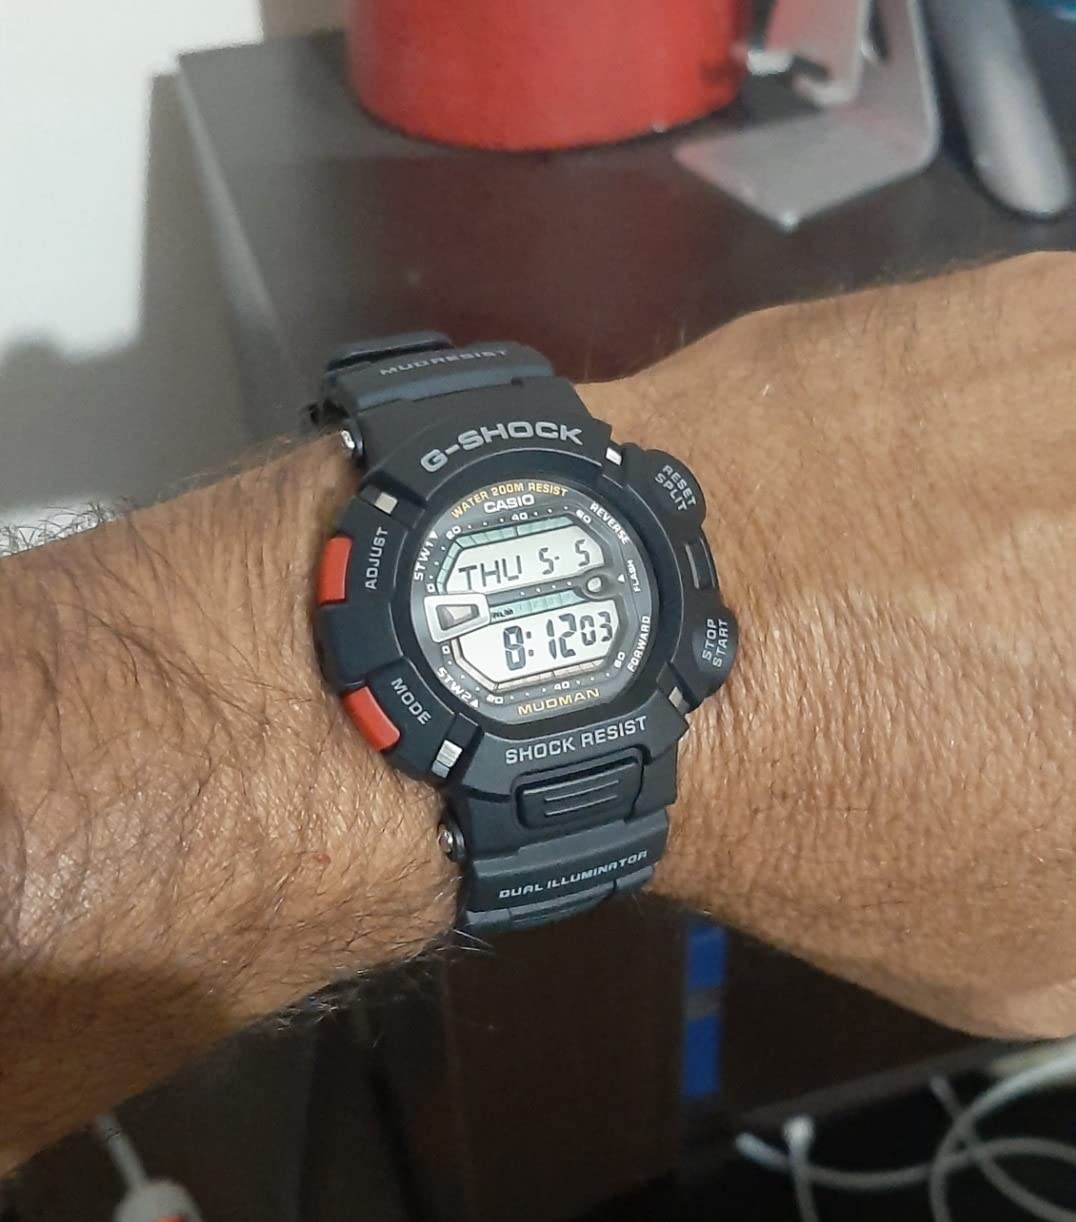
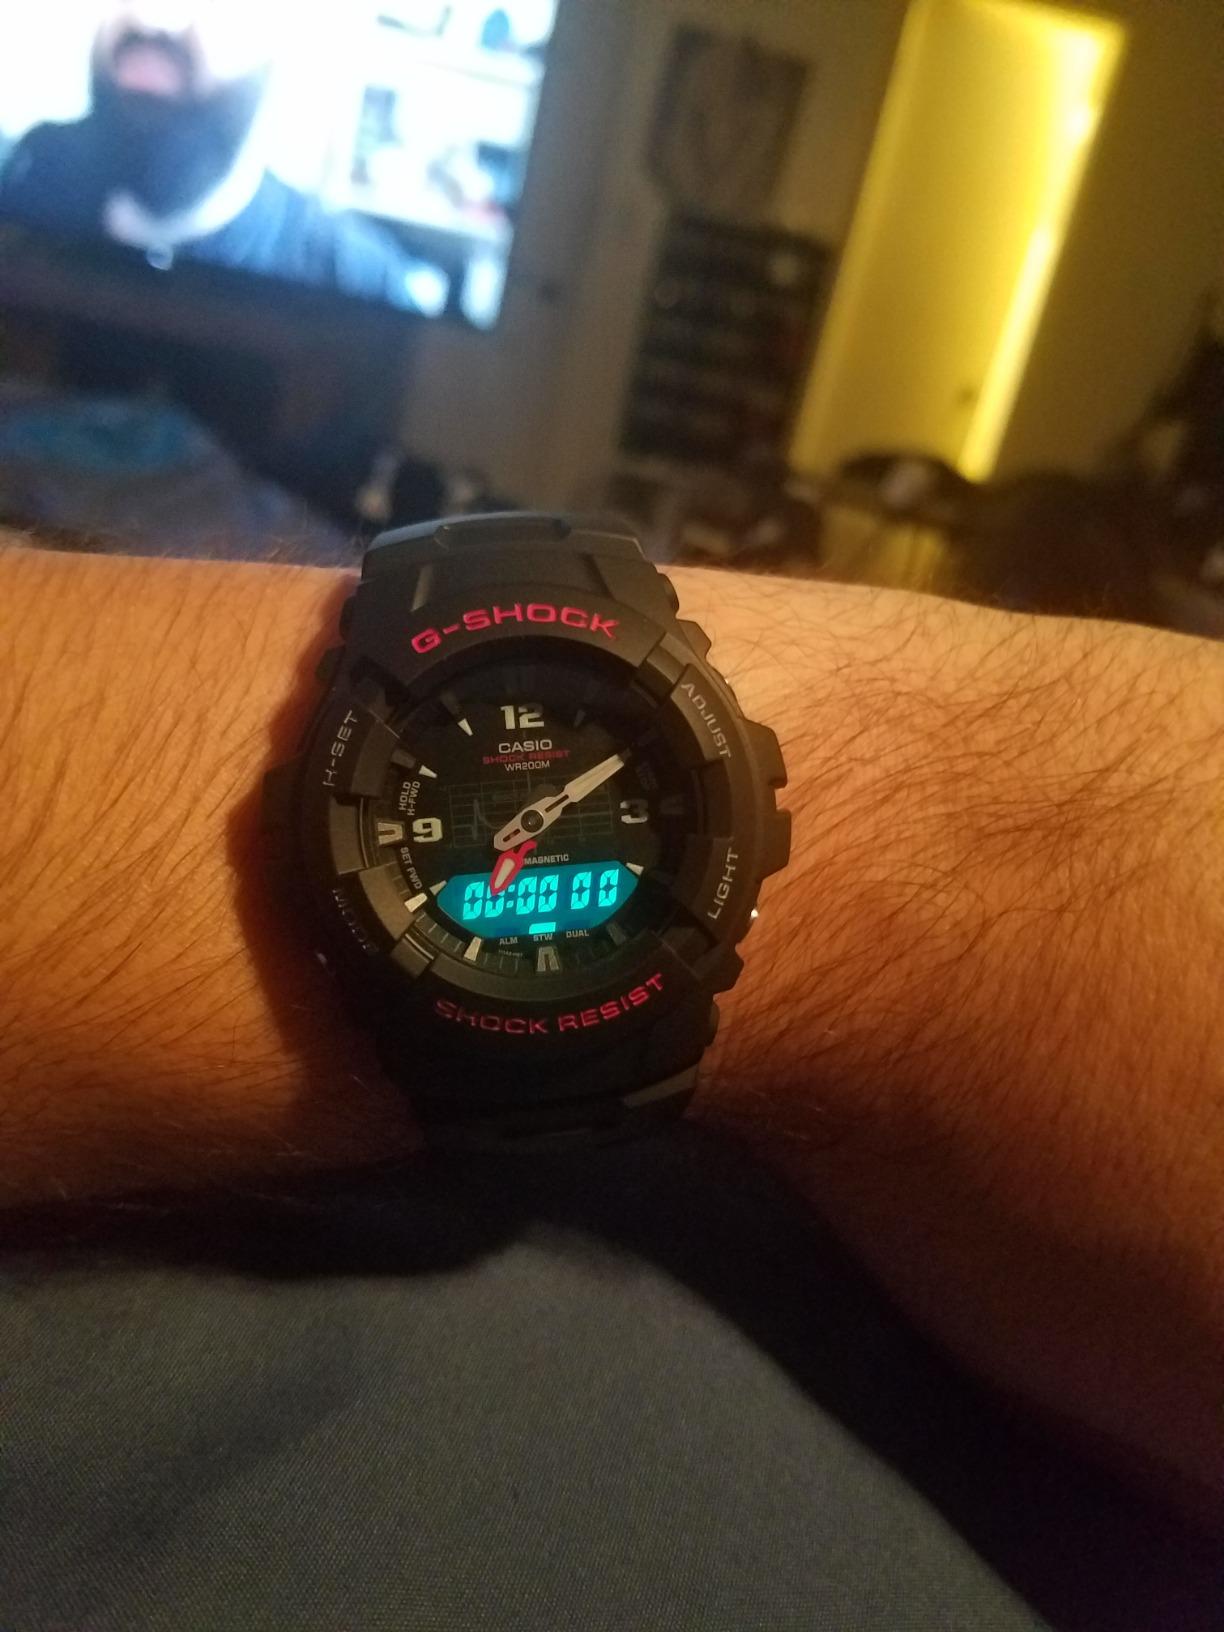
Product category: accessories_watch
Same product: no